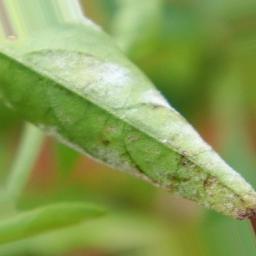
Label: powdery mildew